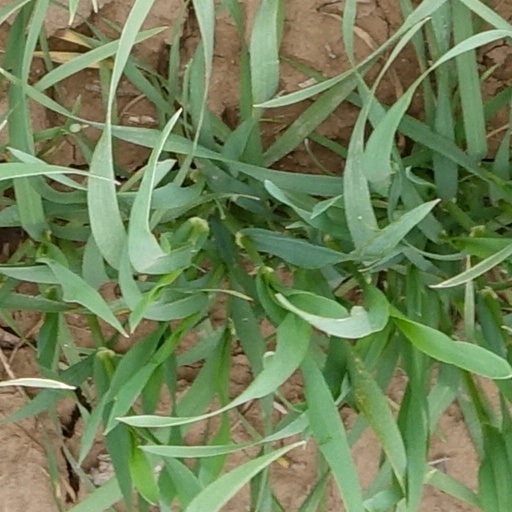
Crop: wheat